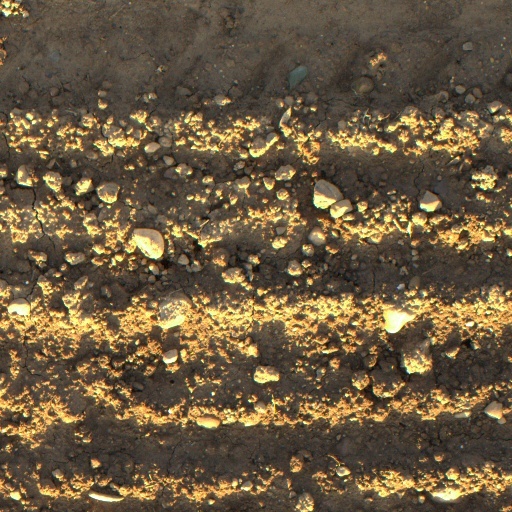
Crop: wheat